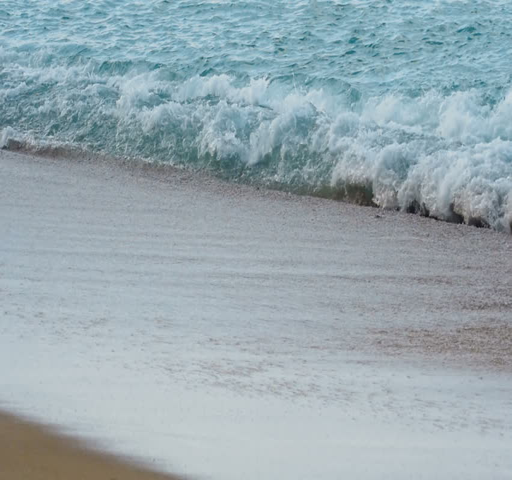
waves on a sandy beach .